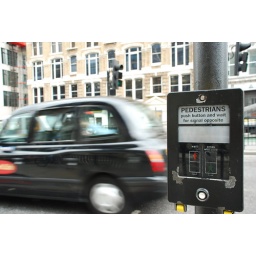
First, one has to learn to cross the street in a new town